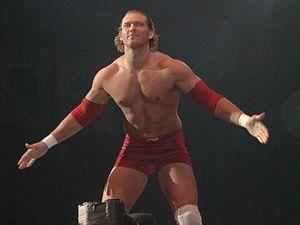
Christopher John Nowinski, né le 24 septembre 1978 à Arlington Heights en Illinois, est un catcheur américain. Il est également l'auteur d'un ouvrage intitulé Head Games: Football's Concussion Crisis qui étudie les effets à long terme des blessures crâniennes sur les athlètes.